Azef River

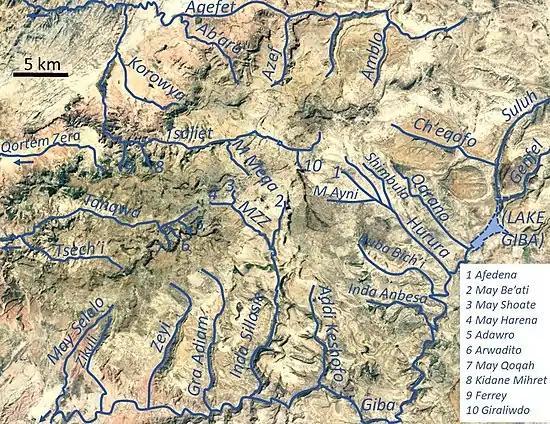
The river in the radial drainage network of Dogu’a Tembien

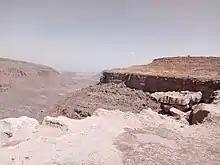
Azef gorge

It is a confined ephemeral bedrock river, with an average slope gradient of 63 metres per kilometre. With its tributaries, the river has cut a deep gorge.